Shri Guru Kottureshwara Temple

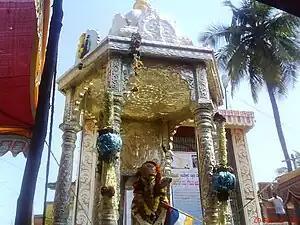
Silver ratha at the entrance of Darbar Mutt at ಕೊಟ್ಟೂರು

Some of the devotees reach Kottur by walking from their native places which is normally called as Padha Yatra (procession). People from nearby villages serve them food, fruit, juice and medicine on the way as part of their tribute to the Lord Guru Kottureshwara. On reaching the place Kottur, devotees visit Darbar Mutta first, then the remaining three shrines and then stay at Gachina Mutta or other Muttas.